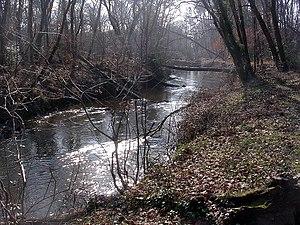
La Petite Leyre à Moustey, dans le département français des Landes
La Petite Leyre est une rivière française qui coule dans le département des Landes. C'est un affluent de la Leyre.
Moustey est une commune du Sud-Ouest de la France, située dans le département des Landes. Elle est principalement connue pour ses deux églises édifiées côte à côte.